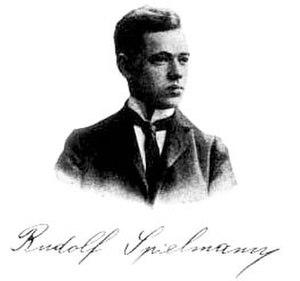
Rudolf Spielmann, né le 5 mai 1883 à Vienne et mort le 20 août 1942 à Stockholm, est un joueur d'échecs autrichien. Il était à la fois surnommé « le maître de l'attaque » et « le dernier chevalier du gambit du roi ». Son jeu était régulièrement ponctué de sacrifices et de thèmes nouveaux qui imposaient à son adversaire de jouer pour le gain. Par exemple, lors du tournoi de Carlsbad en 1923, aucune de ses parties ne s'est terminée par une nulle.